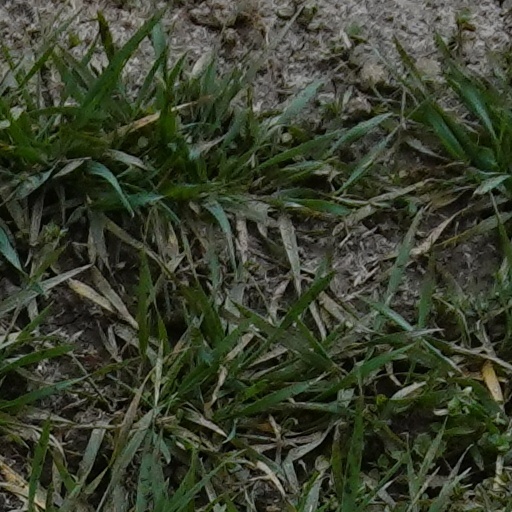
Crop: wheat